North Bay/Jack Garland Airport

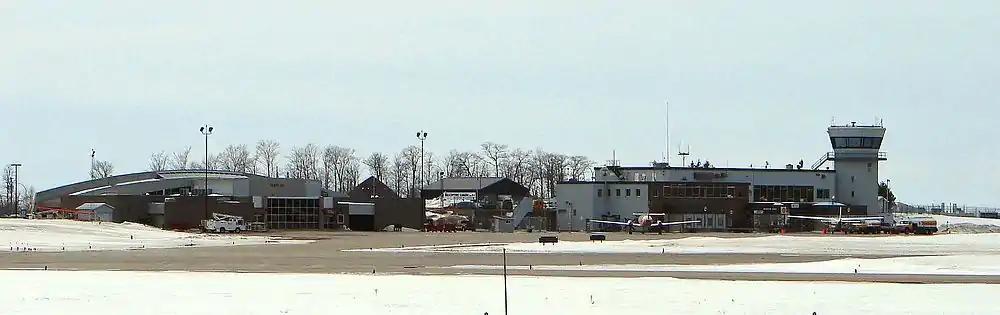
Jack Garland Airport

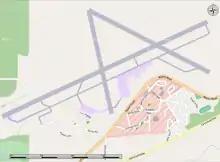
North Bay Airport, with CFB North Bay in red at the bottom of the image

Besides travel by car, the airport is serviced by local taxis and North Bay Transit. An outdoor parking lot next to the terminal has approximately 200 regular and four accessible spots. Long term parking is available next to the Administration Building (Lot B).